List of birds of Niue

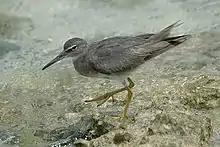
Wandering tattler

Scolopacidae is a large diverse family of small to medium-sized shorebirds including the sandpipers, curlews, godwits, shanks, tattlers, woodcocks, snipes, dowitchers and phalaropes. The majority of these species eat small invertebrates picked out of the mud or soil. Variation in length of legs and bills enables multiple species to feed in the same habitat, particularly on the coast, without direct competition for food.